Lonsdale Cup (NZOC)

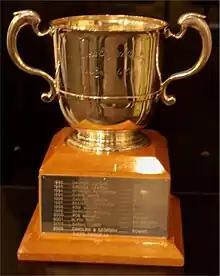
The Lonsdale Cup on display at the New Zealand Olympic Museum

The Lonsdale Cup is awarded annually by the New Zealand Olympic Committee (NZOC) to a New Zealand athlete (or team) who has demonstrated the most outstanding contribution to an Olympic or Commonwealth sport during the previous year.